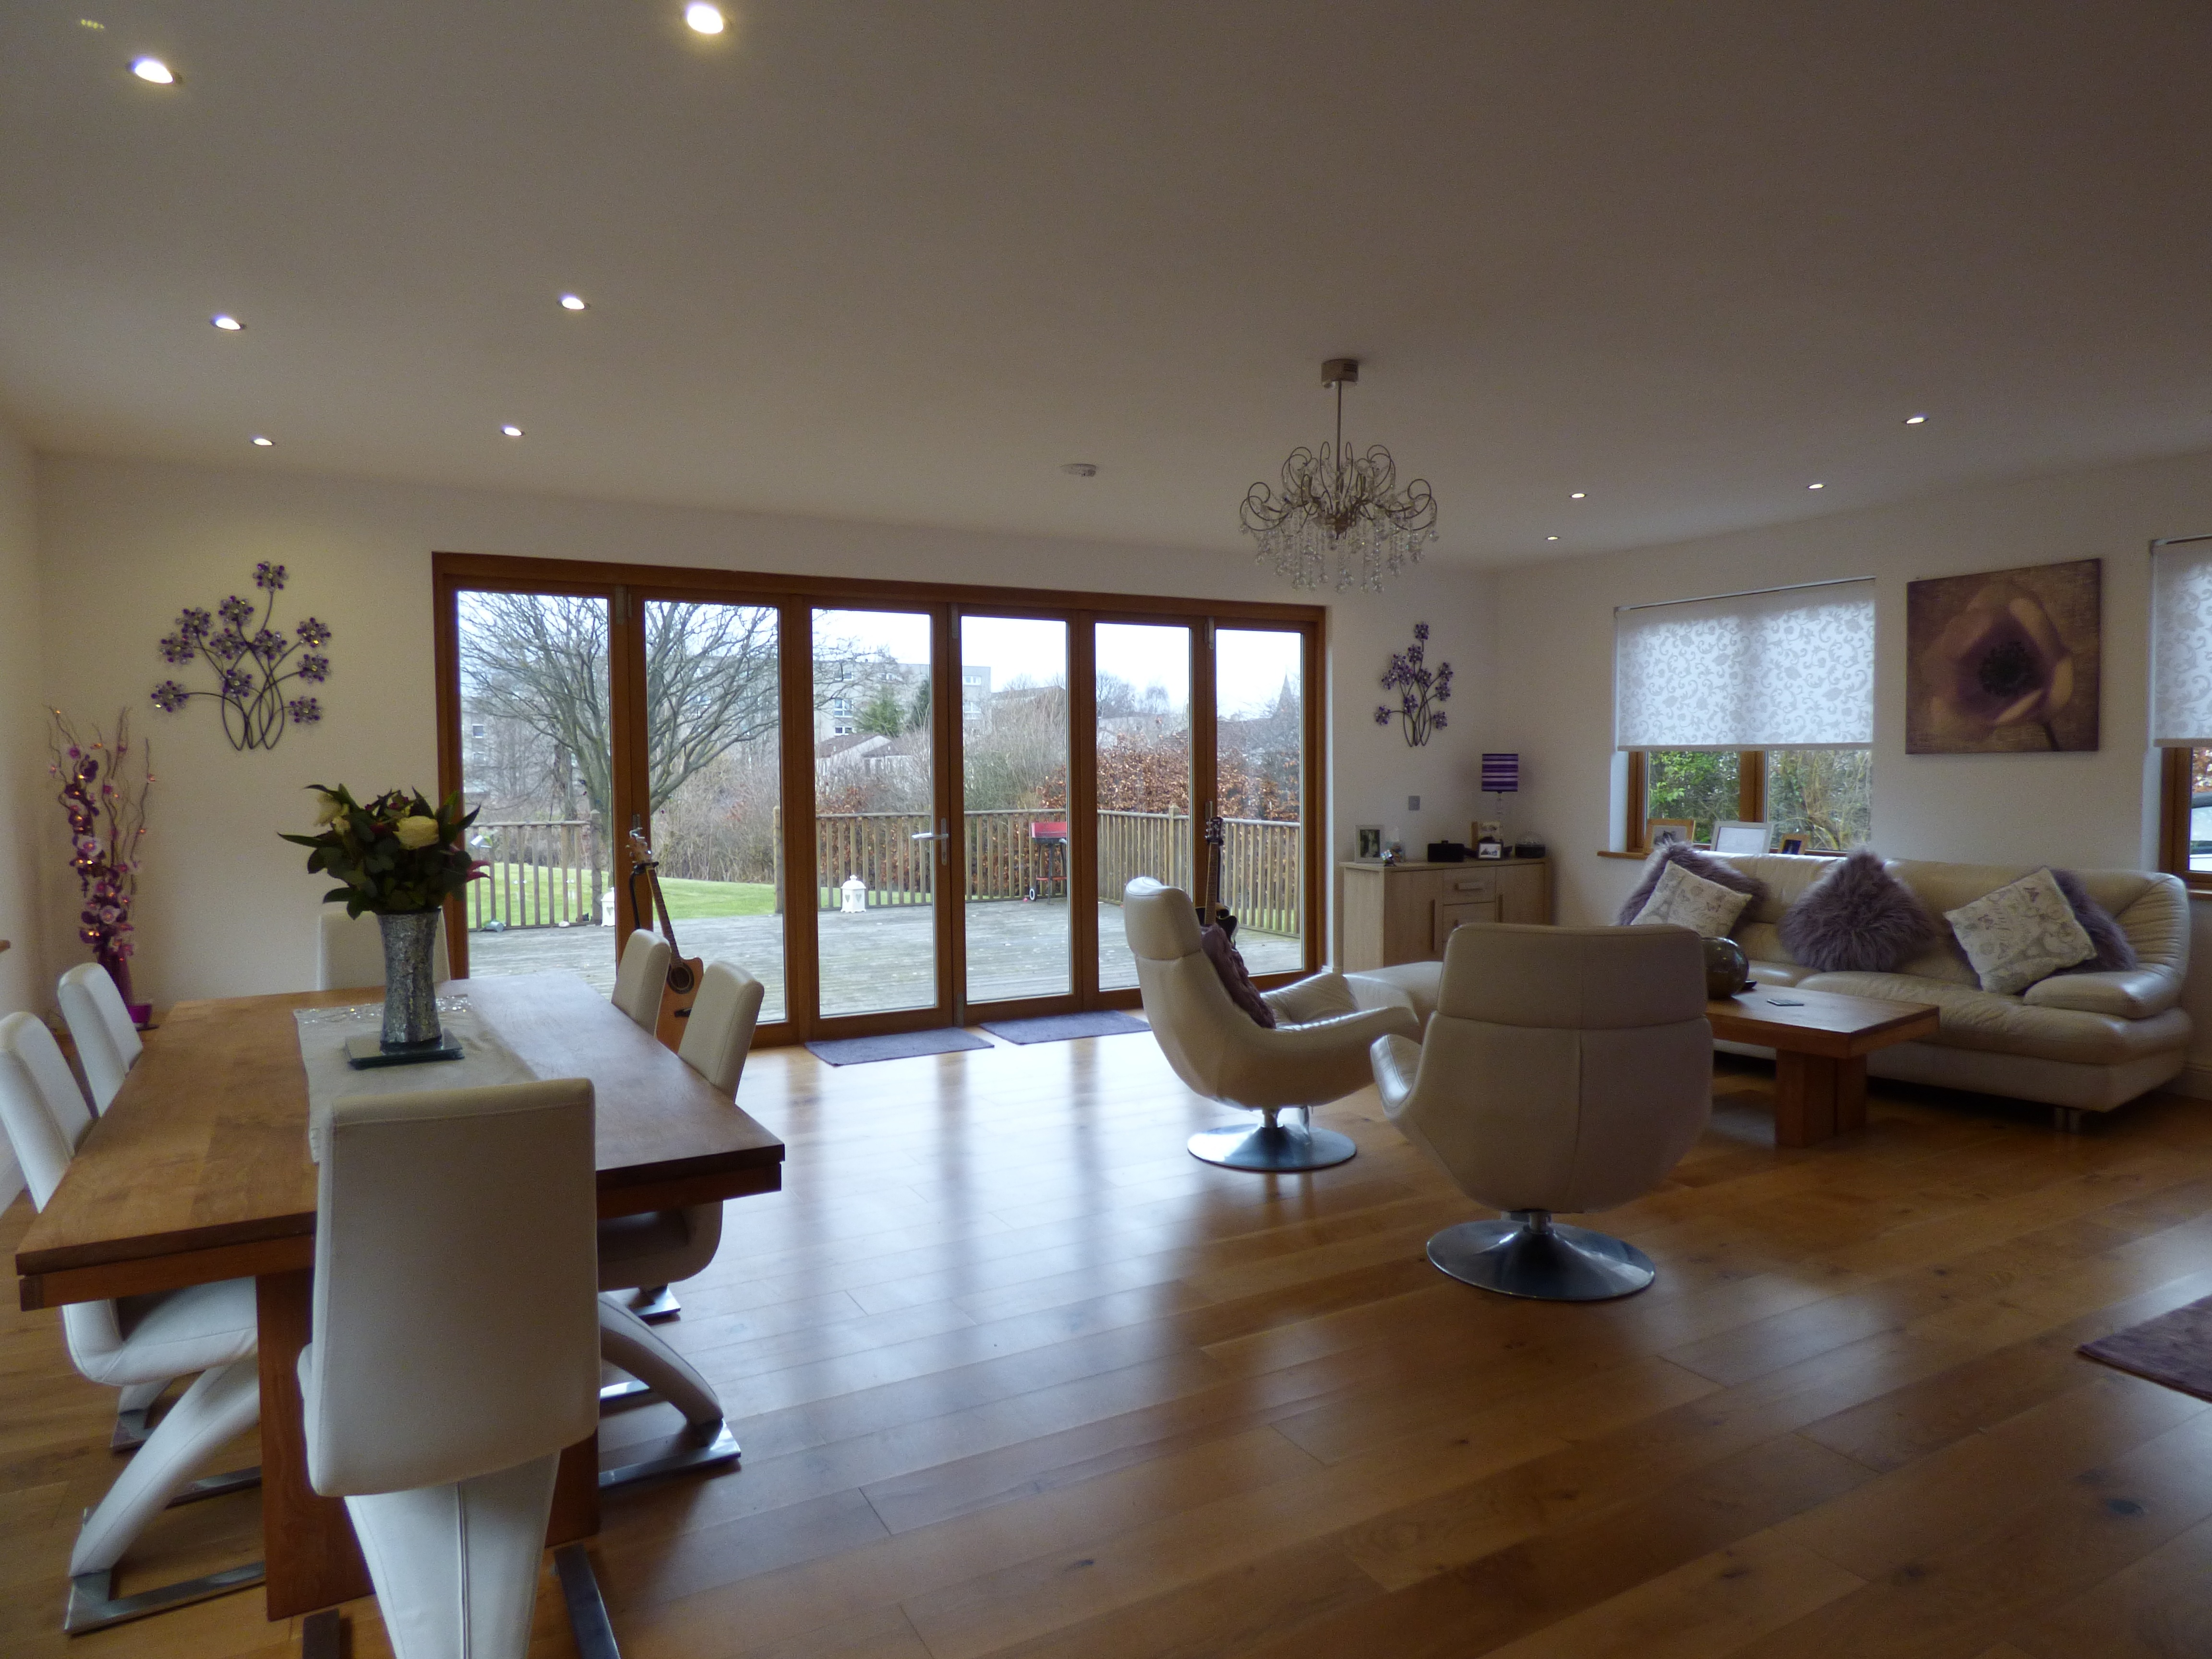
wood, floor, interior, home, ceiling, property, living room, furniture, room, apartment, modern, interior design, designer, living, design, hardwood, doors, style, comfort, estate, lobby, contemporary, living room interior, condominium, comfortable, real estate, dining room, luxury home interior, wood flooring, living room wall